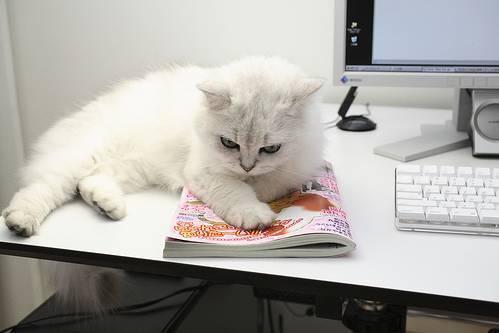
cat